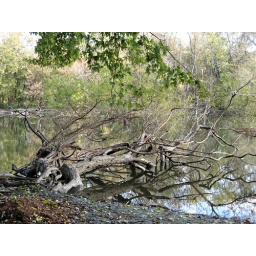
Dead tree in the river